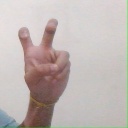
अक्षर: ई